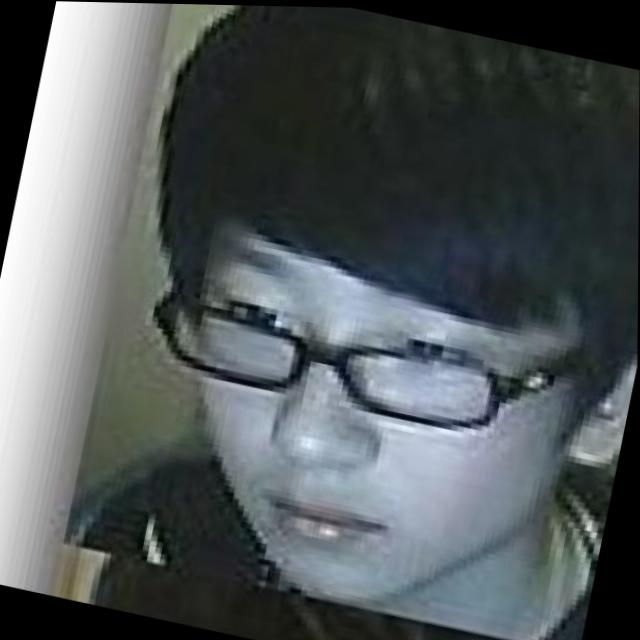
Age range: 13-20